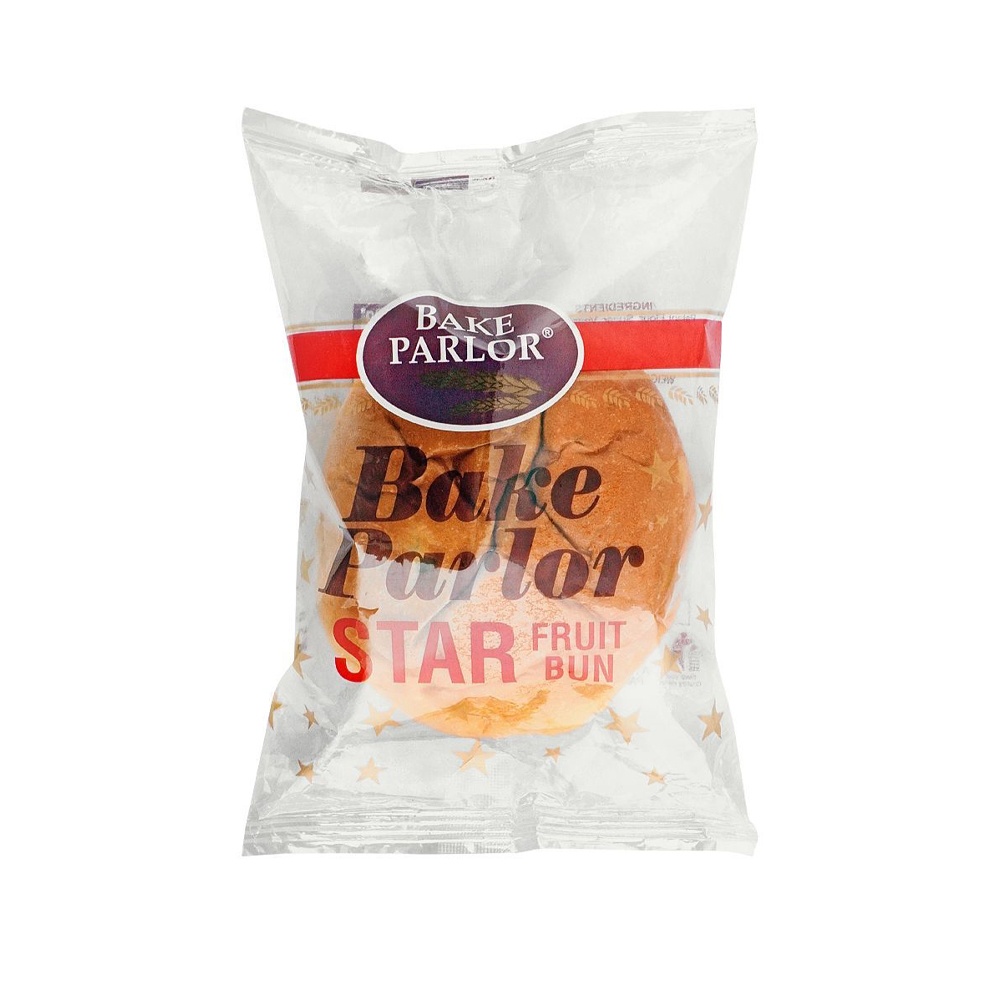
Bake Parlor Fruit Bun Large 1s
Brand: Bake Parlor
Category: Food, Beverages & Tobacco > Food Items > Bakery > Breads & Buns